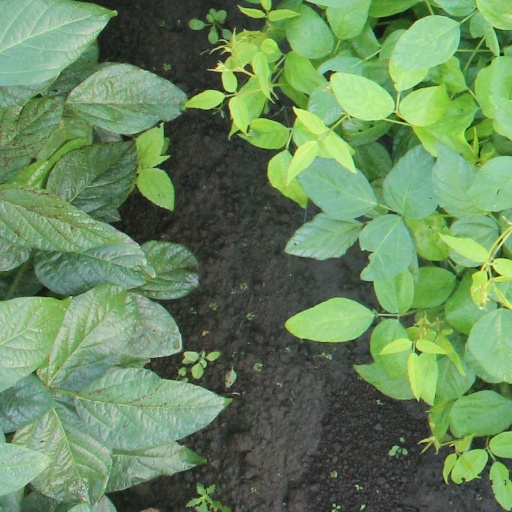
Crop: soybean